Carbide saw

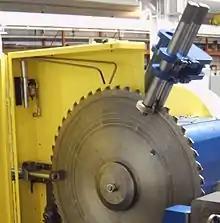
Metalcut Roller stabilizer

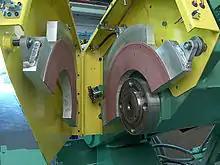
Amsaw Segmental stabilizer

Since carbide saw blades are circular, they are radially the stiffest elements of the power train in the direction of the feed, but very unstable perpendicular to the feed direction. Due to the thin blade body the blades must be stabilized to minimize the side vibration amplitudes. When the first experiments with carbide saws were made, a development engineer of Advanced Machine & Engineering in Rockford stabilized the blade by using a broomstick which he pushed against the vibrating blade, minimizing the vibrations. From this experience a blade stabilizer was developed using two plastic coated ball bearings mounted on eccentric shafts and supported by a welded bracket to the gearbox. Horst Doepcke, who saw this method during experiments carried out by Metalcut, also describes them in his dissertation “Sägen von Rohren mit hartmetallbestückten Kreissägeblättern”. Further Amsaw developments lead to segment stabilizers, whereby on both sides of the blade adjustable plastic-coated plates minimized the blade vibrations (AME). Other manufacturers later used similar slide elements as “vibration dampeners”. These erroneously labeled vibration dampeners did not however dampen the oscillations, but merely minimized the amplitudes. Mr. Doepke describes this function in detail in his dissertation.